PUK insurgency

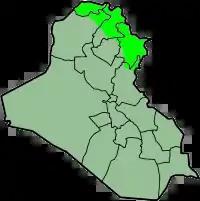

The PUK insurgency was a low-level rebellion of the Patriotic Union of Kurdistan (PUK) against Baathist Iraq from 1975 to 1979, following the defeat of the Kurdistan Democratic Party (KDP) in the Second Iraqi–Kurdish War, which forced that organization to declare a ceasefire and move into exile in Iran. Due to lack of foreign support, the PUK guerrillas were only able to operate in the most remote parts of the mountains of Iraqi Kurdistan. During this period, the PUK plunged into a political crisis with the KDP, which led to heavy intra-Kurdish warfare, climaxing in 1977. After the insurgency, the PUK entered into an alliance with Iranian forces during the Iran–Iraq War, and were backed by Iran in the Kurdish rebellion of 1983.